Rome

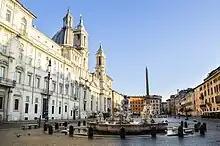
Piazza Navona

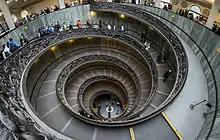
, the Vatican Museums are the second most visited art museum in the world.

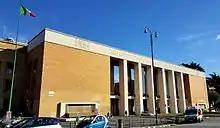
Sapienza University of Rome. It was founded in 1303 and is as such one of the world's oldest universities, and with 122,000 students, it is the largest university in Europe.

Much like the rest of Italy, Rome is predominantly Christian, and the city has been an important centre of religion and pilgrimage for centuries, the base of the ancient Roman religion with the pontifex maximus and later the seat of the Vatican and the pope. Before the arrival of the Christians in Rome, the Religio Romana (literally, the "Roman Religion") was the major religion of the city in classical antiquity. The first gods held sacred by the Romans were Jupiter, the Most High, and Mars, the god of war, and father of Rome's twin founders, Romulus and Remus, according to tradition. Other deities such as Vesta and Minerva were honoured. Rome was also the base of several mystery cults, such as Mithraism. Later, after St Peter and St Paul were martyred in the city, and the first Christians began to arrive, Rome became Christian, and the Old St. Peter's Basilica was constructed in 313 AD. Despite some interruptions (such as the Avignon papacy), Rome has for centuries been the home of the Roman Catholic Church and the Bishop of Rome, otherwise known as the Pope.